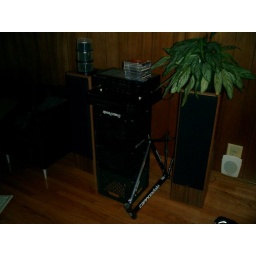
bike frame between speakers below plant next to air filter